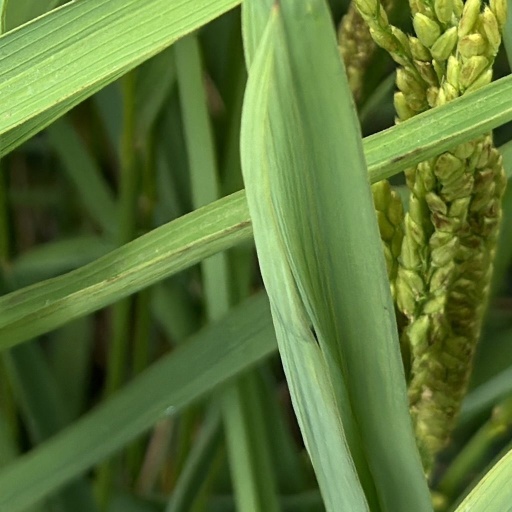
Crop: rice